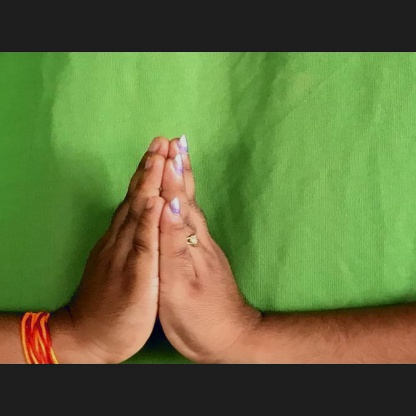
Mudra: Anjali